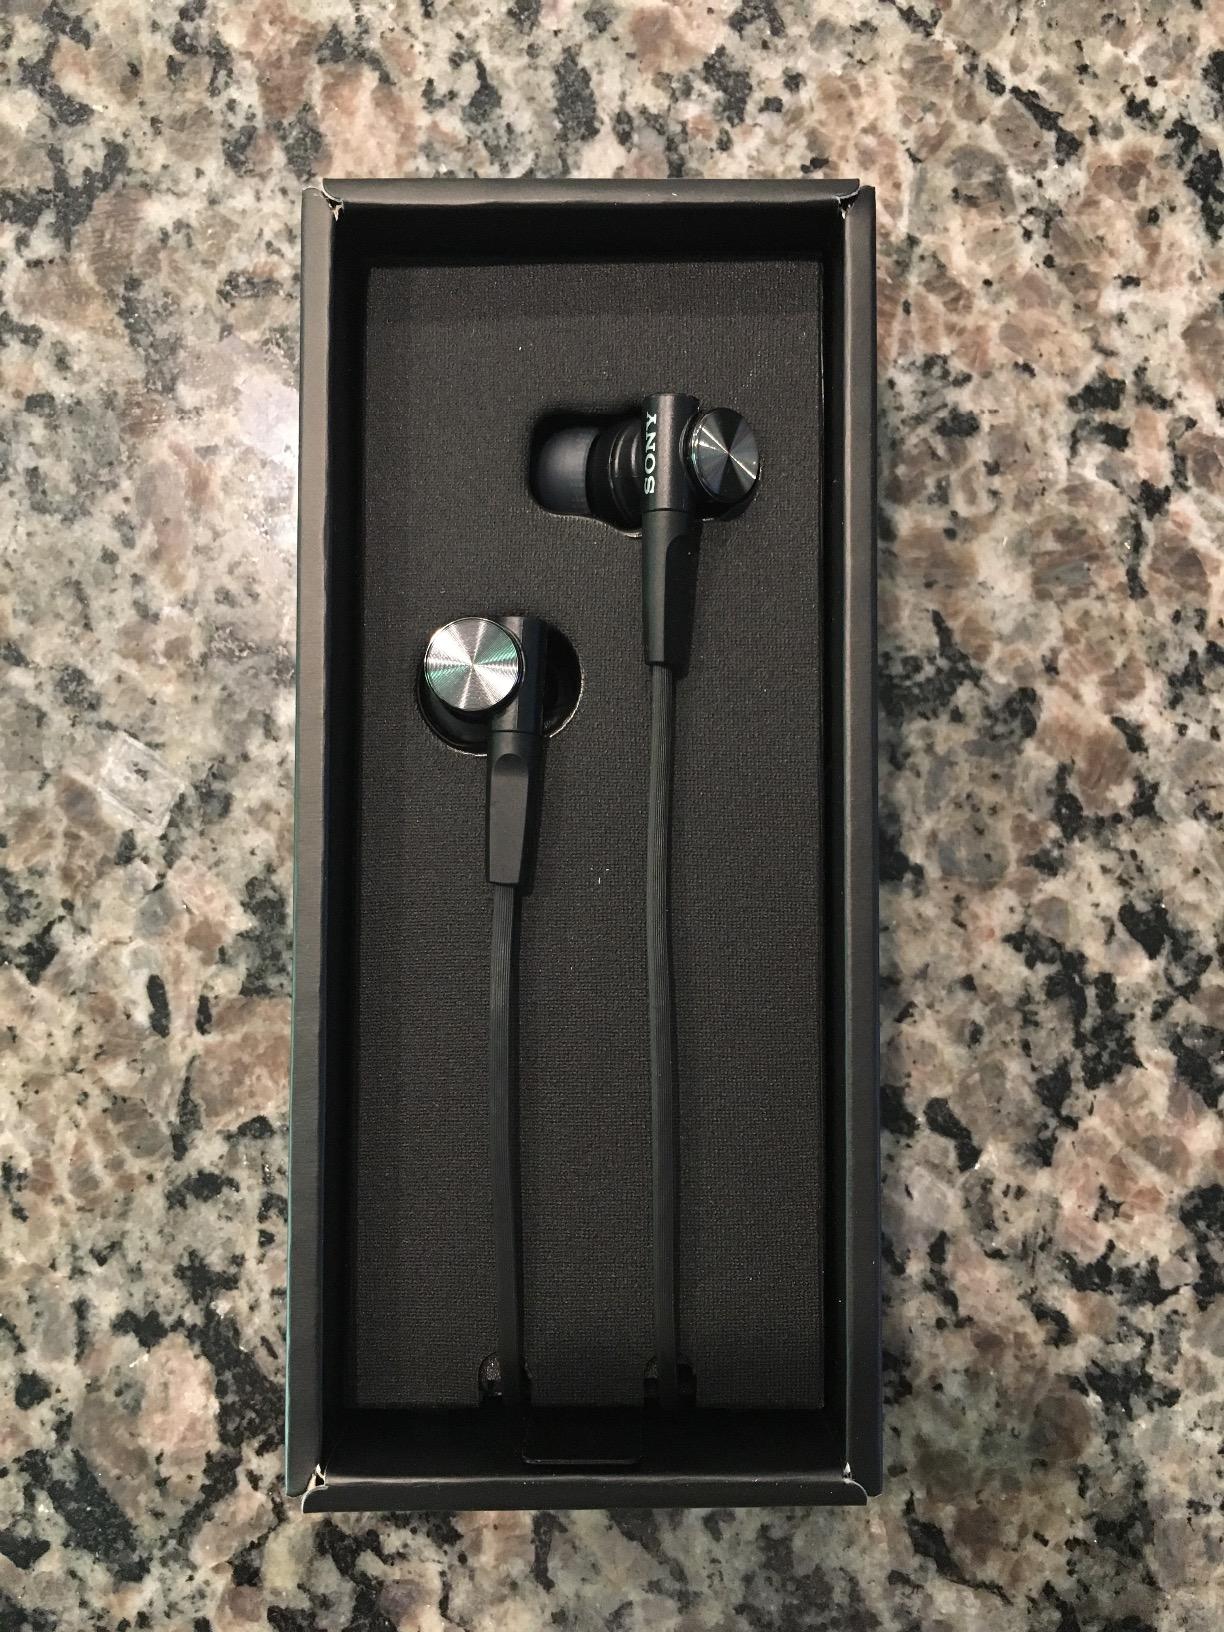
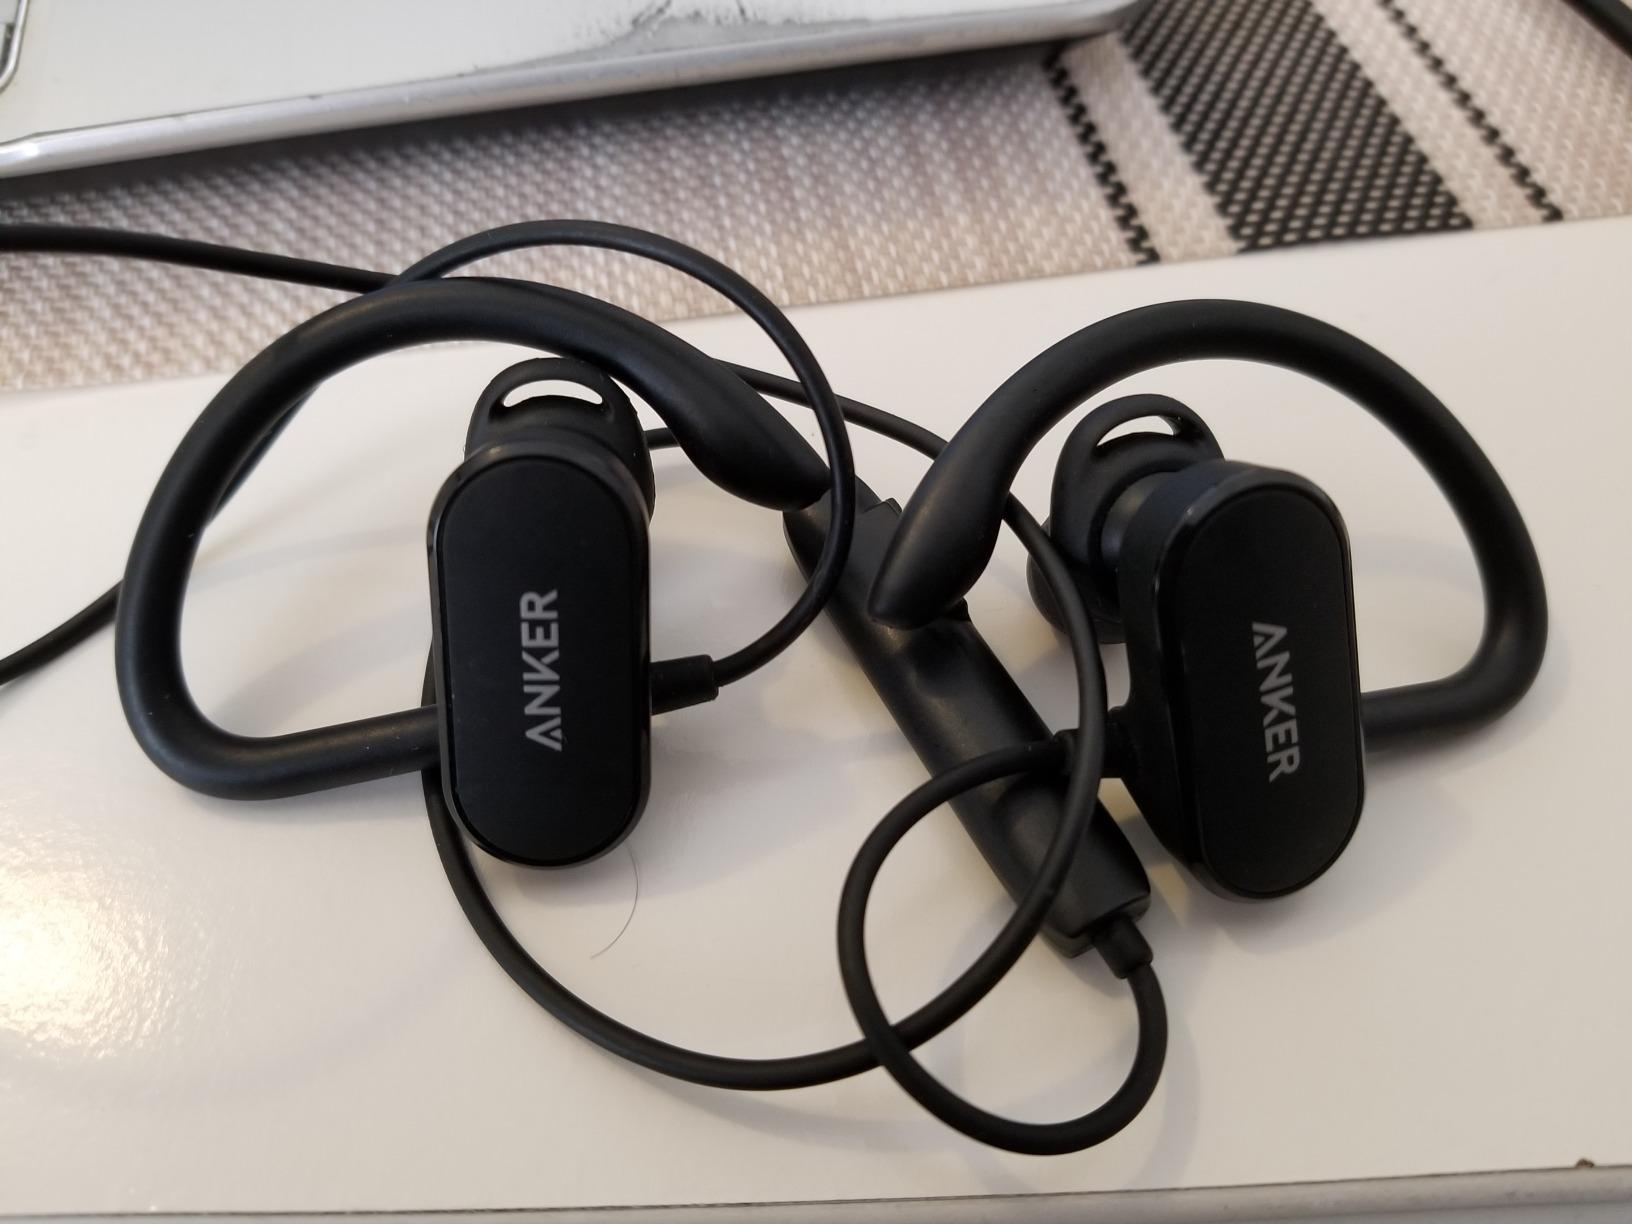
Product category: headphones
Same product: no